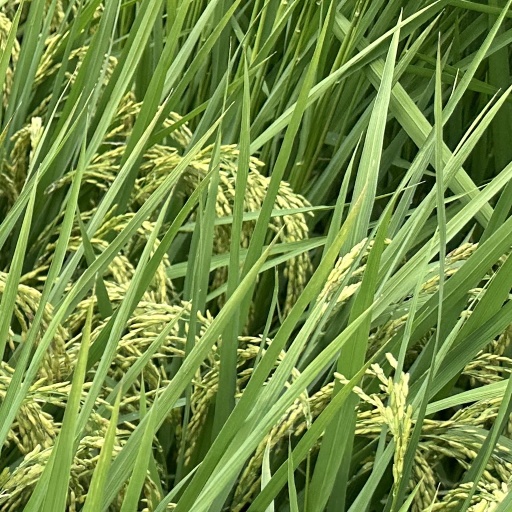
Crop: rice